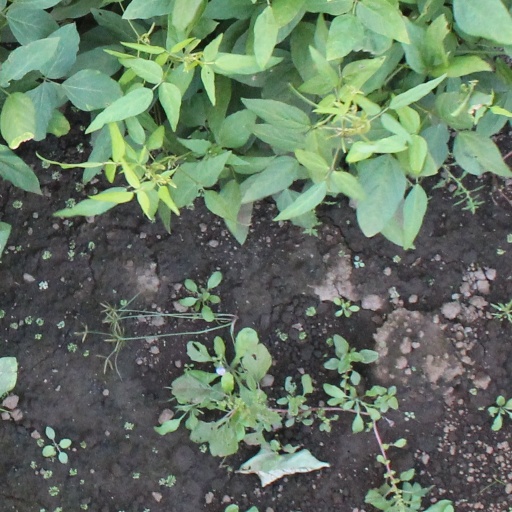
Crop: soybean